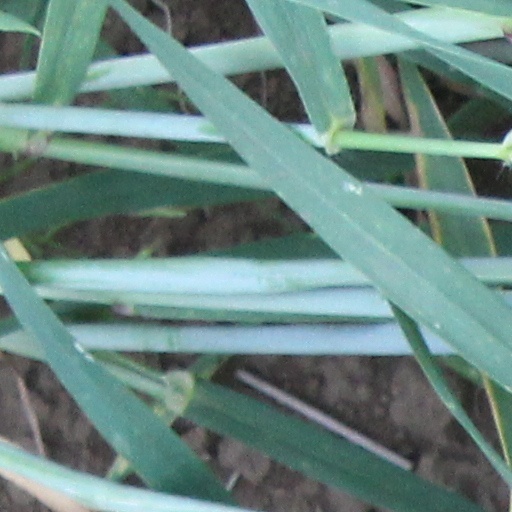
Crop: wheat